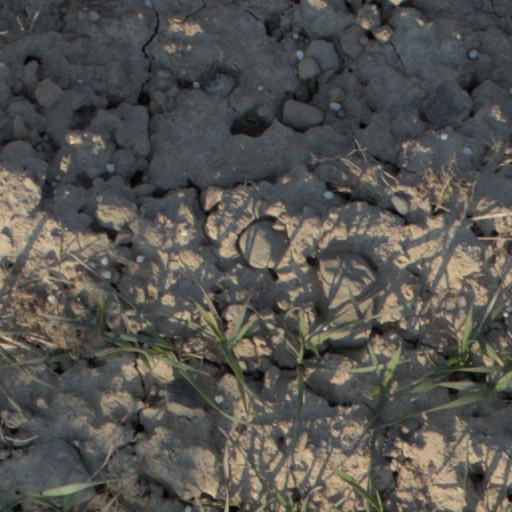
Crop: wheat